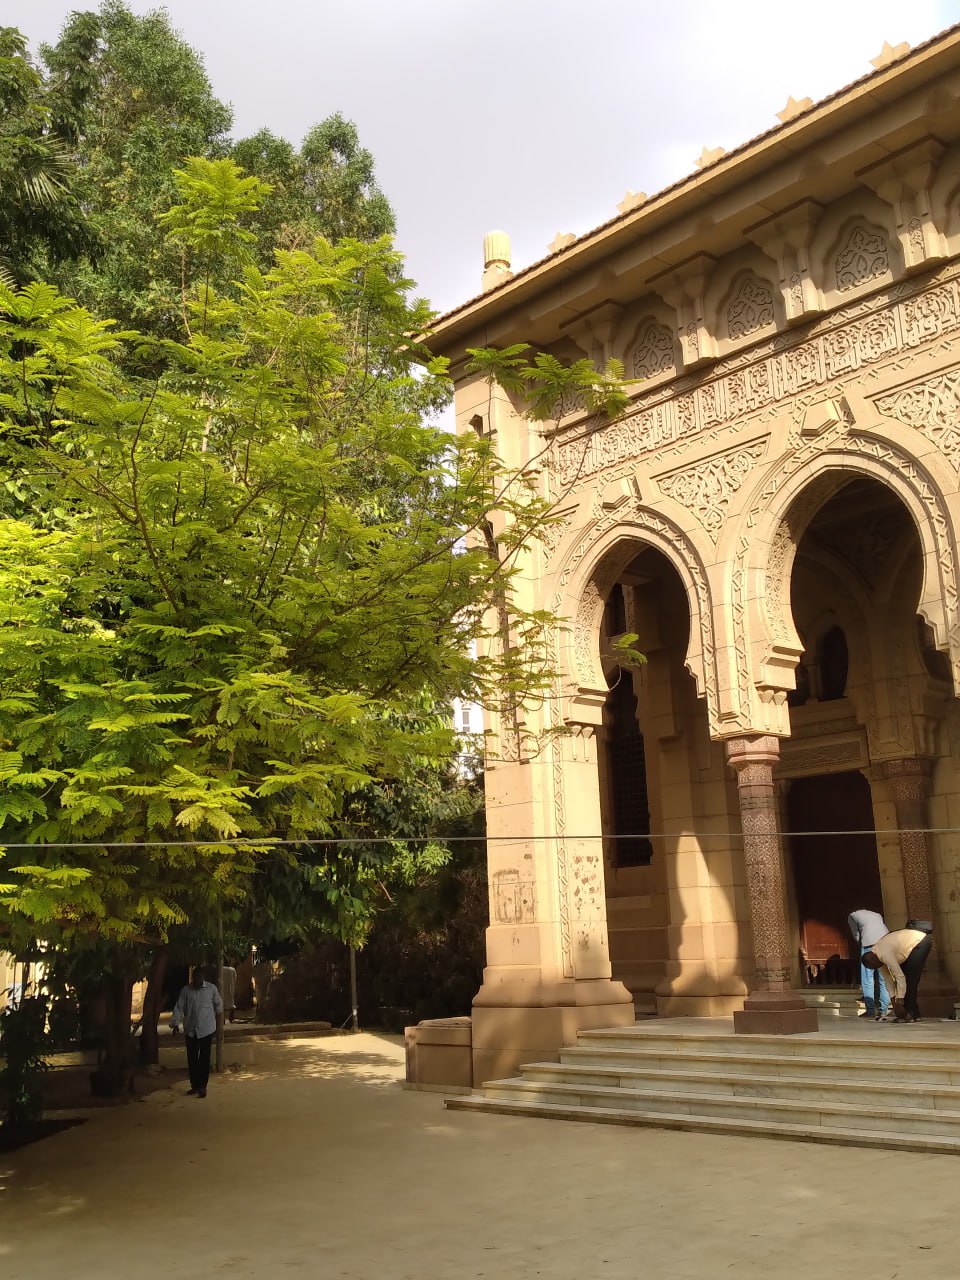
الوصف بالفصحى: واجهة مبنى تاريخي بزخارف حجرية تحيط بها أشجار في ساحة مفتوحة
الوصف بالعامية السودانية: واجهة مبنى قديم بزخارف حجرية وشجر حوالينو في ساحة مفتوحة
التصنيف: Urban & City Life
التصنيف الفرعي: Historic Architecture